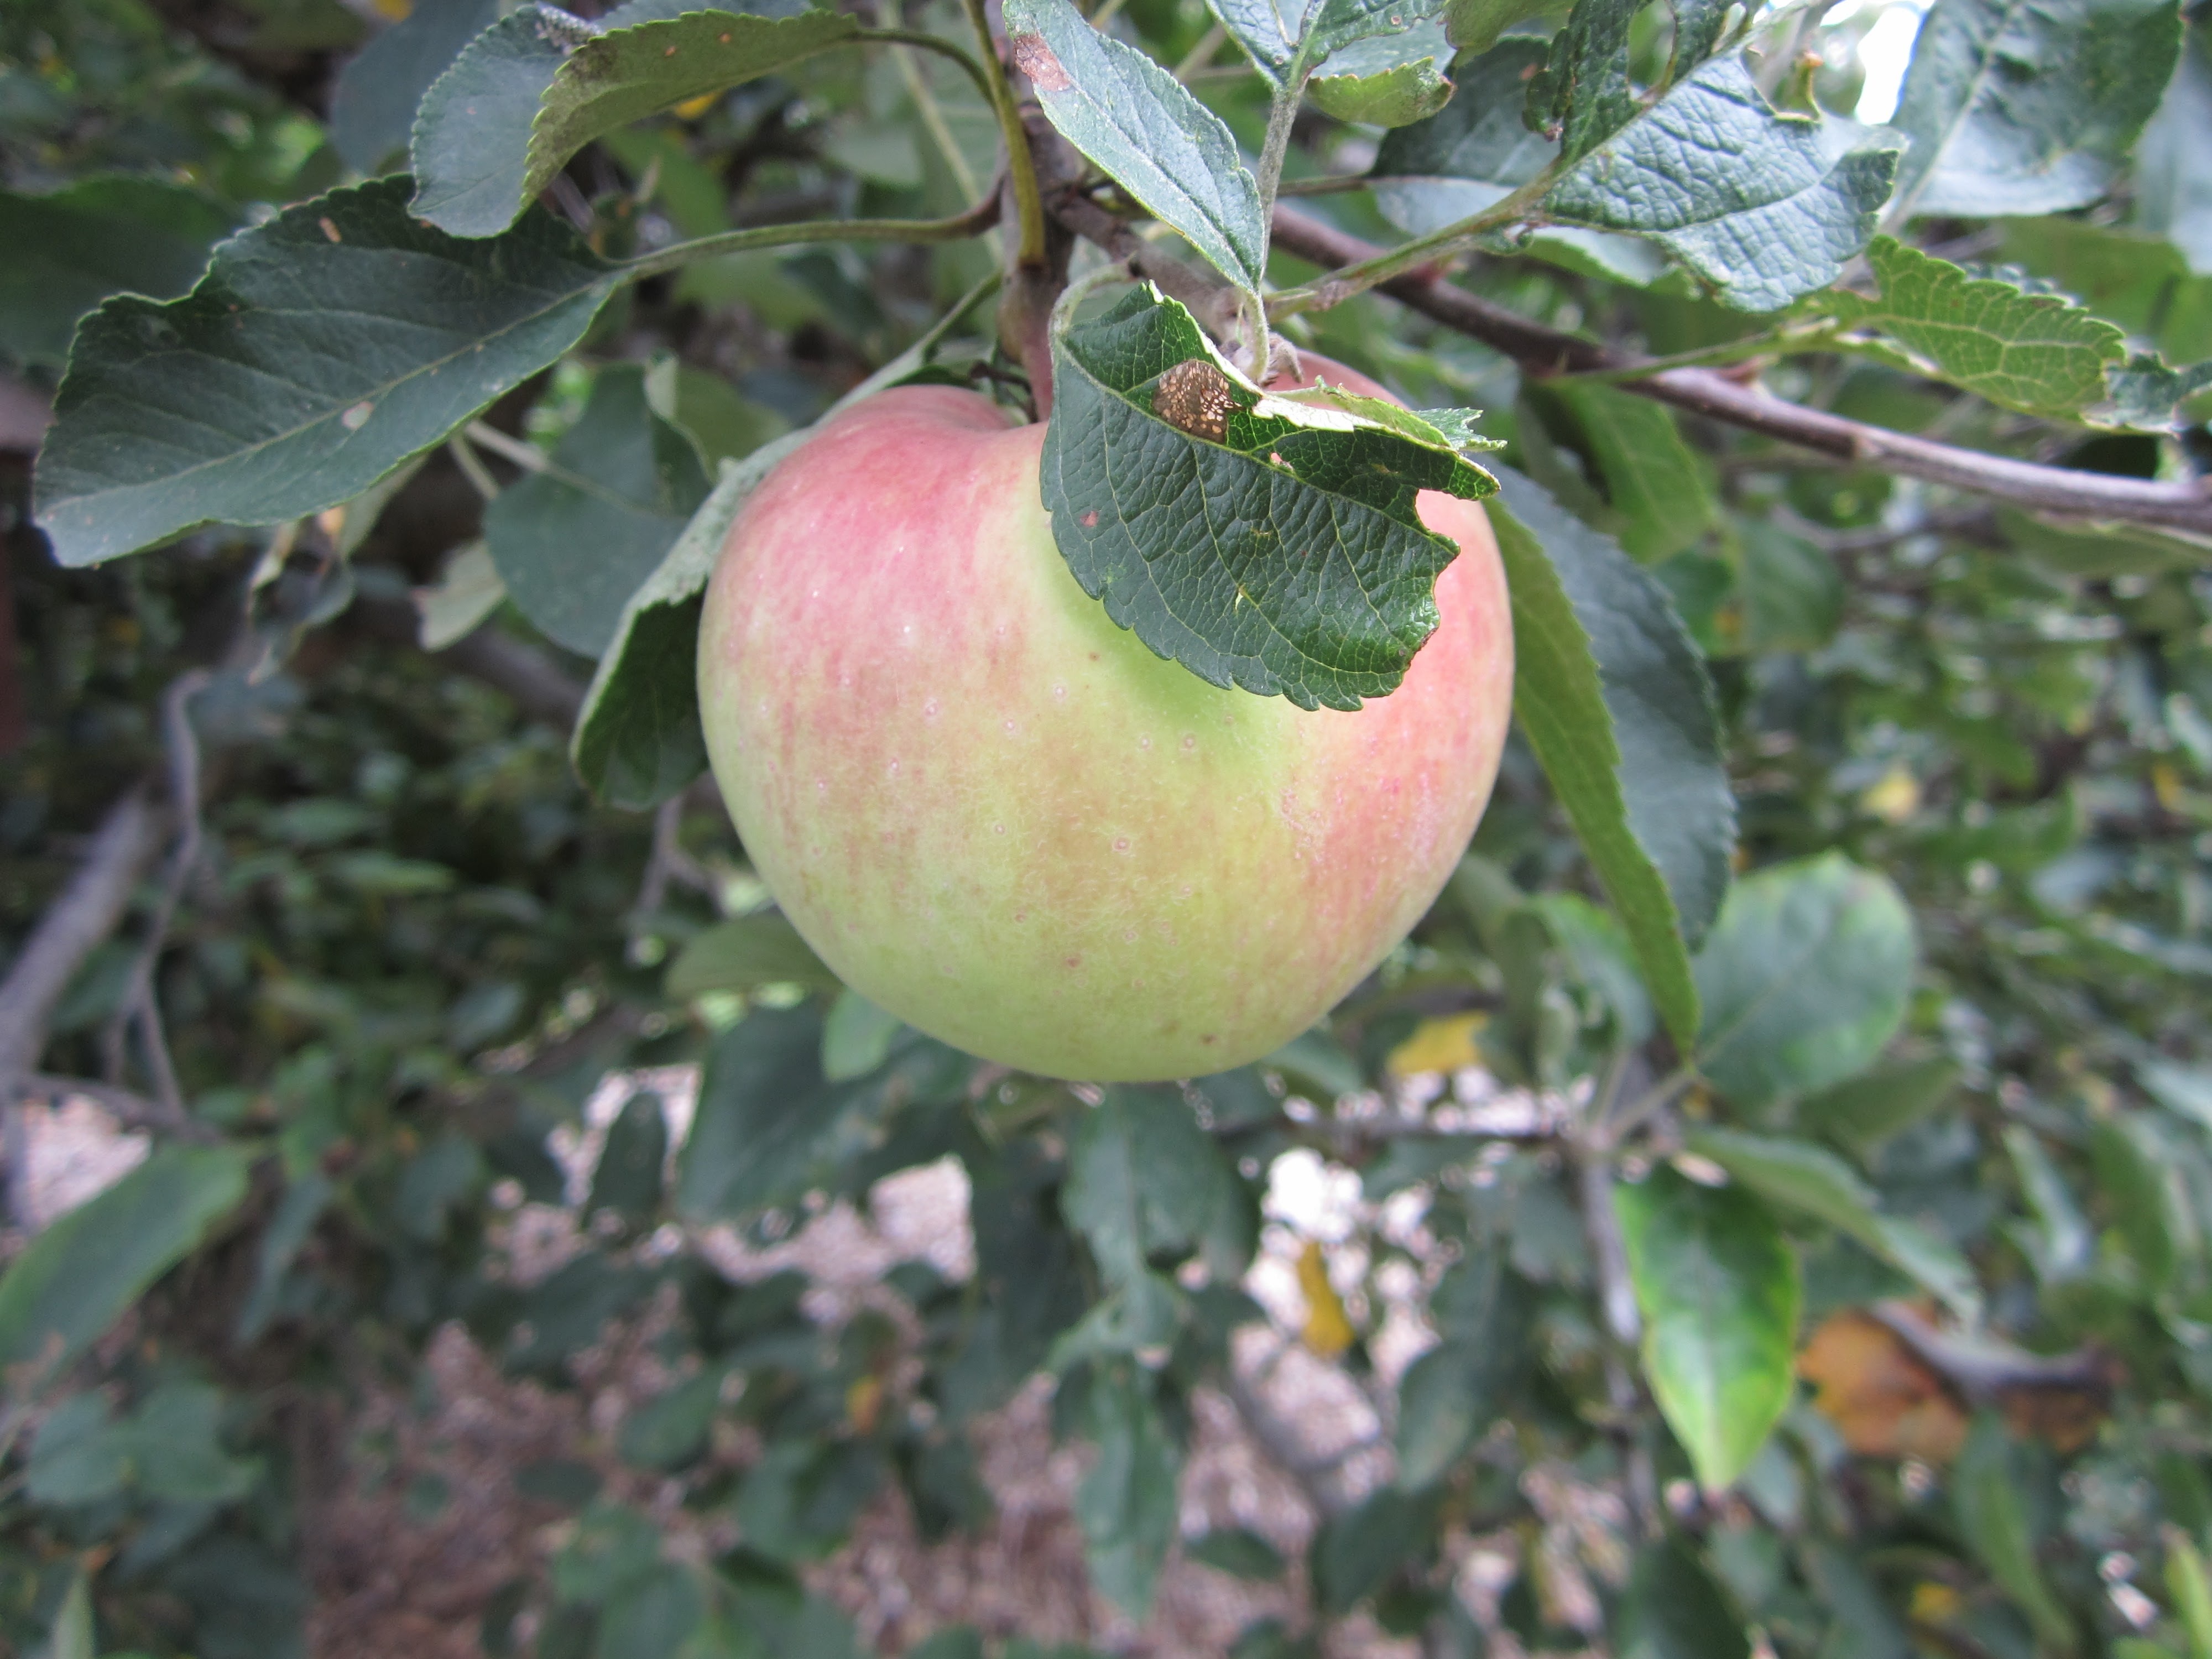
apple, tree, branch, plant, fruit, flower, food, produce, botany, flora, flowering plant, rose family, land plant